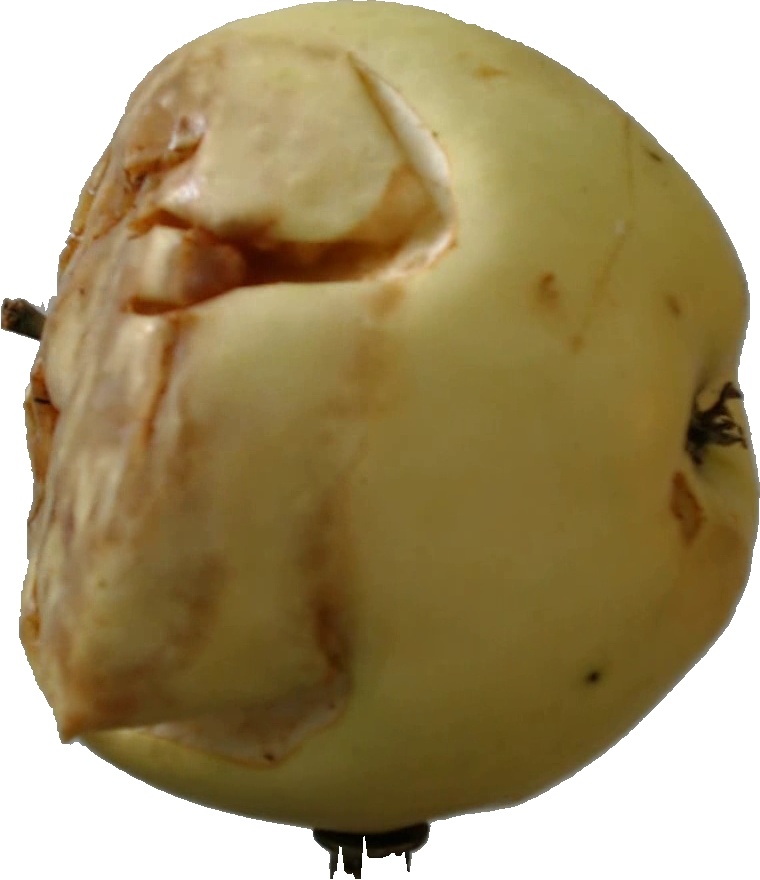
Label: apple_hit_1